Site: brandenburg
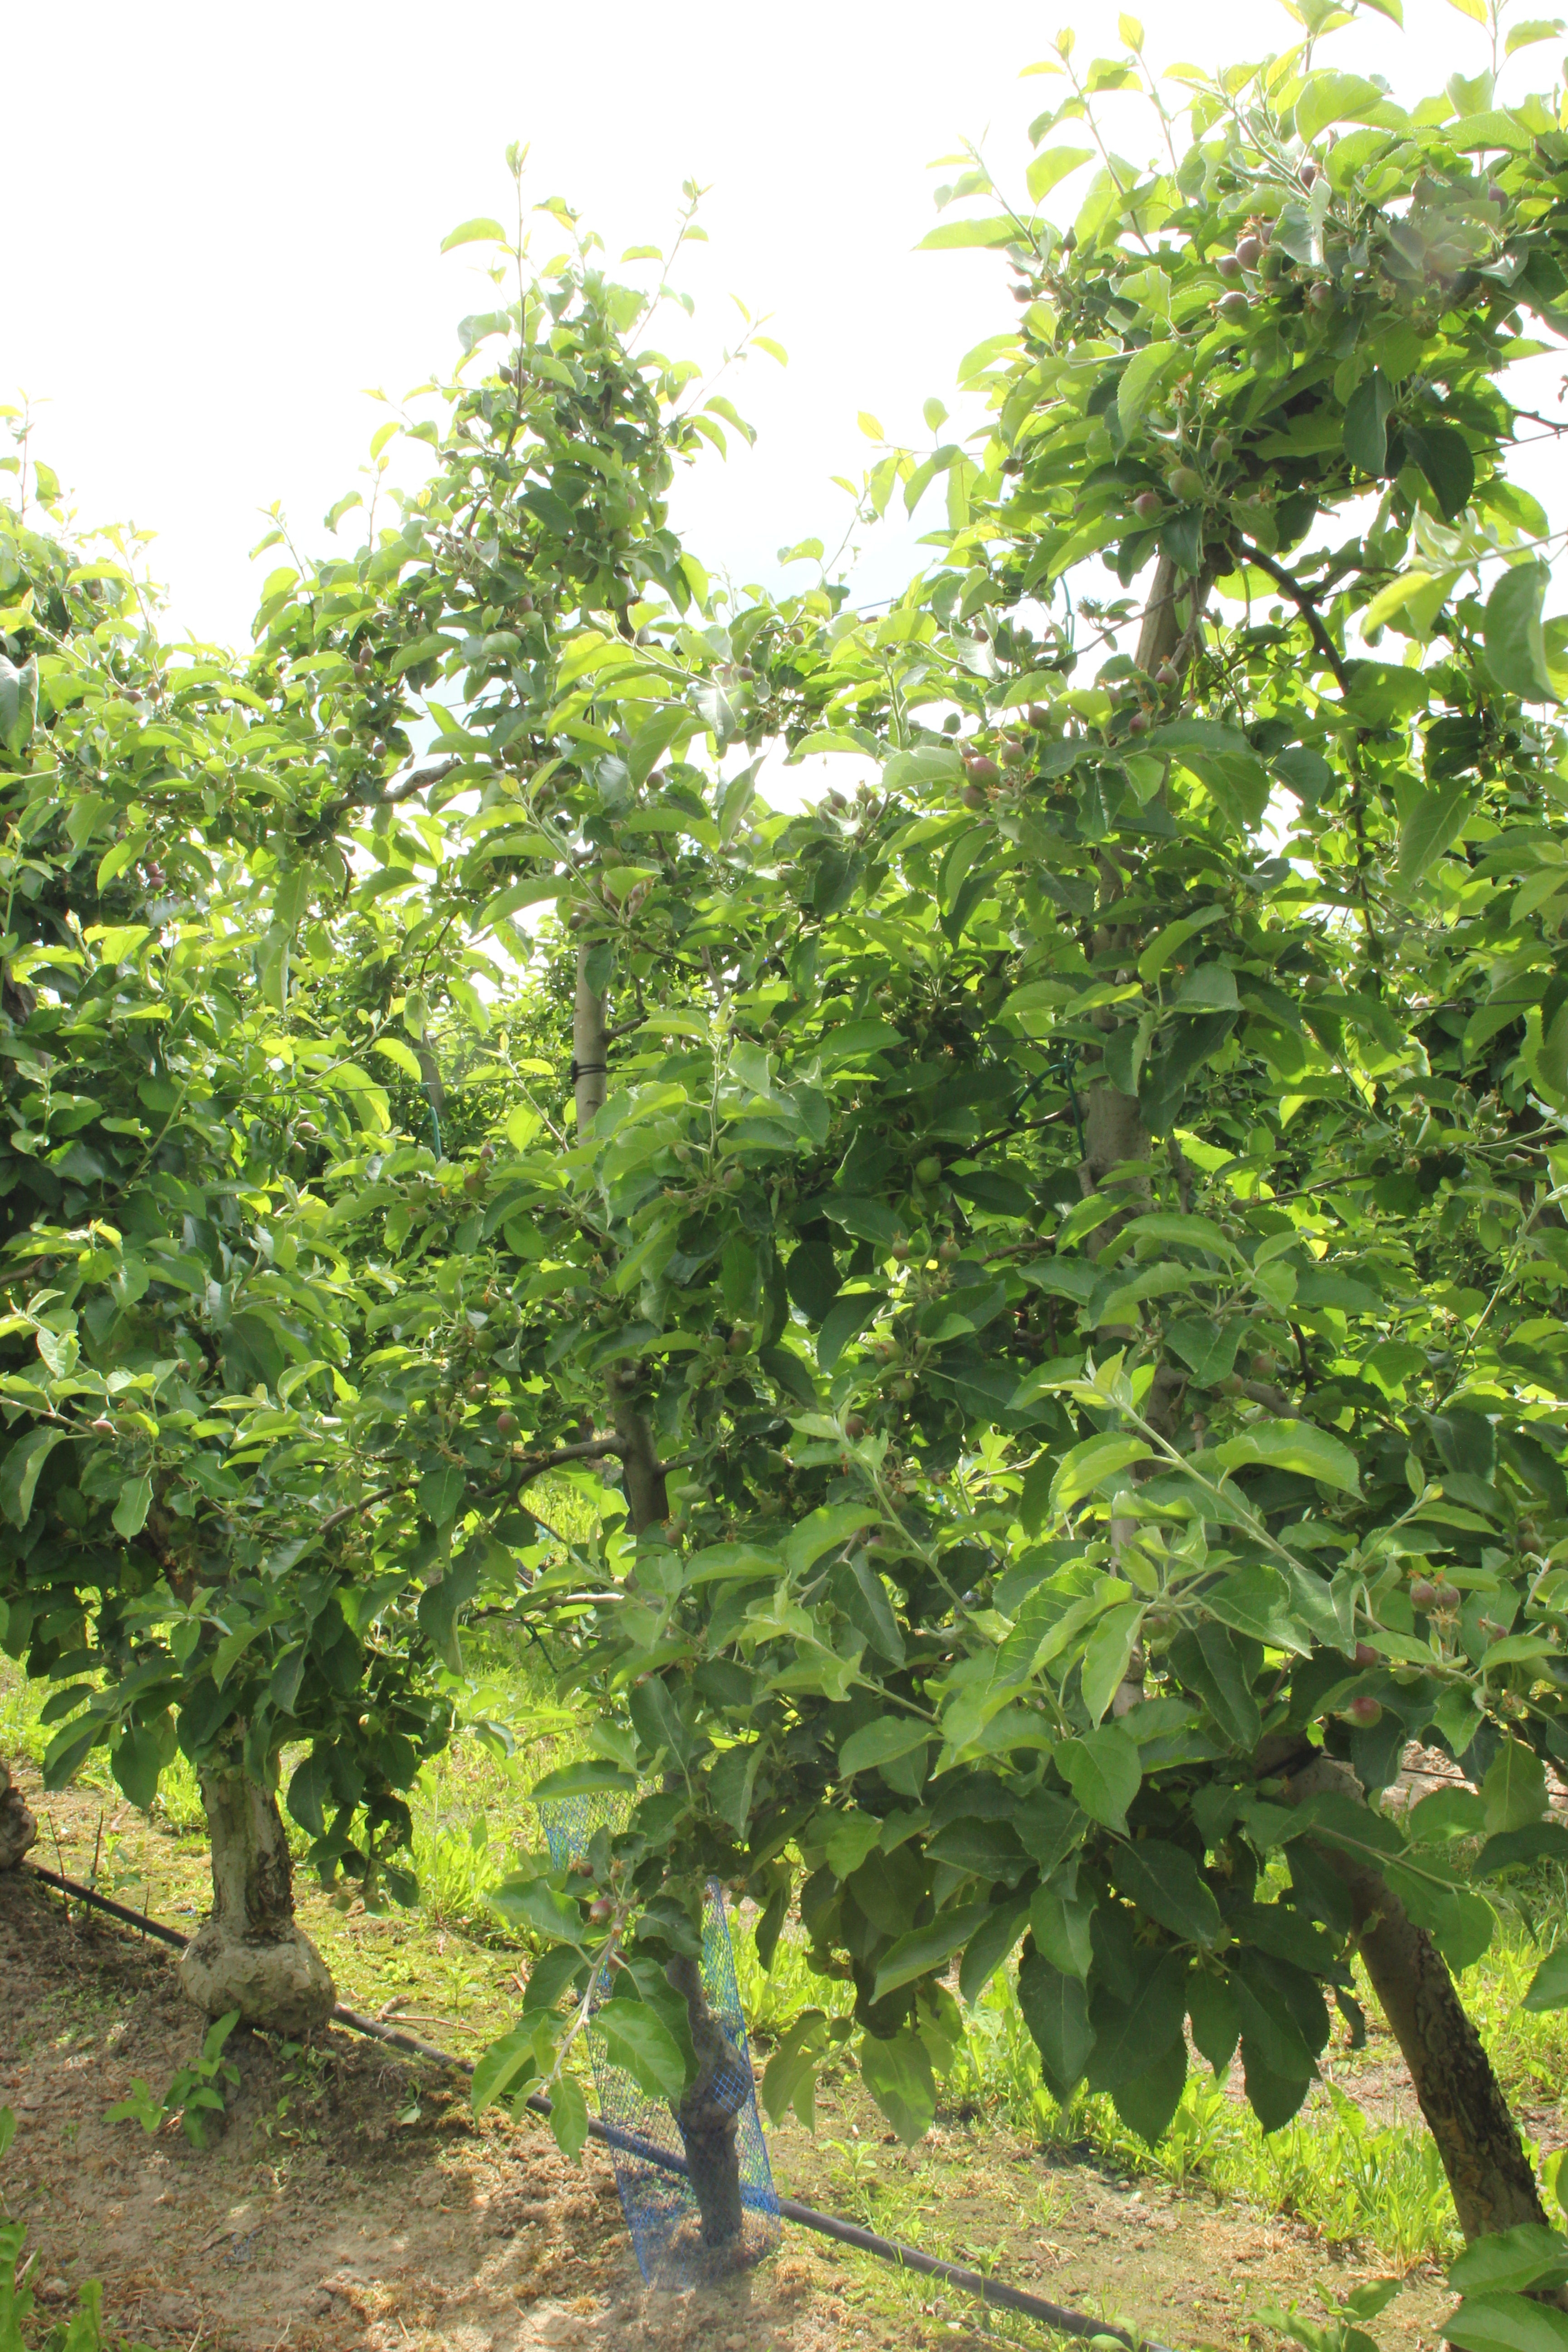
Growth stage (BBCH 72): Development of fruit